Saint-Petersburg University of the State Fire Service of the EMERCOM of Russia

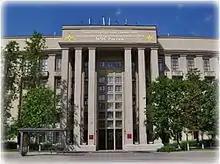
The view of the university from Moskovsky prospect.

The university was established on when the first courses of the fire technicians in the Russian Empire were introduced. Fyodor von Landesen was appointed as the head of the courses. A year after the October Revolution, the courses were reformed into the Fire-Technical School. In 1941, it was renamed into the second fire-technical school of the Fire Defence Troops of the NKVD. On 20 September of that year, the school was disbanded due to outbreak of the Great Patriotic War. Half of the employees and cadets served in the Red Army to fight the German invaders from the front while the rest remained to put out the fires and keep public order. In 1946, the school reopened its doors, acquiring the name of Leningrad Fire-Technical School. Since 1953, the school has trained firefighters from a number of foreign countries, including Warsaw Pact nations like such as Hungary, and Bulgaria, as well as allied countries such as Mongolia, North Korea, Cuba, Afghanistan, Guinea-Bissau, and Vietnam. In total, the school trained over 1,000 specialists from foreign countries. In 1986, the school was transformed into the Leningrad Higher Fire-Fighting School of the Ministry of Internal Affairs. Eleven years later, the Institute of Fire Safety of the Ministry of Internal Affairs of Russia was established on the basis of the school. It became part of the Moscow University of the Ministry of Internal Affairs in 1998. By government resolution, the St. Petersburg Institute of the State Fire Service was established on 13 August 2002. On its centennial in 2006, it was given the status of a university.